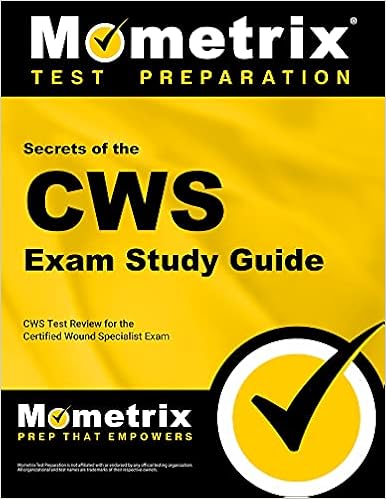
Secrets of the CWS Exam Study Guide: CWS Test Review for the Certified Wound Specialist Exam
Category: Books
Review Our Study Guide for the CWS Test Is Unlike Any Other If you'd like to get the CWS test score you deserve, to quit worrying about whether your score on the CWS test is "good enough," and to beat the test taking game so you can become a Certified Wound Specialist (CWS), then this might be the most important message you read this year. Our comprehensive study guide for the CWS test is written by our CWS test experts, who painstakingly researched the topics and the concepts that you need to know to do your best on the CWS test. Our original research into the Certified Wound Specialist (CWS) Examination, offered by the American Academy of Wound Management (AAWM), reveals the specific content areas and the essential skills that are critical for you to know on the CWS test. We've taken the information and developed a study guide that is guaranteed to help you be successful on the CWS test. Now, we know you may be skeptical, so let us give you three good reasons we can back up what we claim: The Three Reasons To Believe What We Say The First Reason: Our company's name is Mometrix Test Preparation, and we have a team of standardized test researchers who have worked on developing our study guide for the CWS test. The standards for who gets to work on the team are very strict- we demand the best for our customers, and only those who met our exacting standards made the cut. The dedicated research staff have years of combined experience in mastering the content and skills necessary to succeed on the toughest exams. The Second Reason: Some academic studies have revealed that test takers do not really benefit from the traditional test preparation process. But we knew there had to be a solution- if test takers were not doing well on the CWS test despite high intelligence, there had to be a set of secret keys to the test that would open the door of success for these test takers. We believe we have succeeded in finding the secret keys of the exam. What we found was surprising, and in some cases ridiculously simple once explained to the average test taker. We put the findings together in a thorough, concise study guide that we believe allows any test taker, at any skill level, to improve his or her results dramatically with a minimum of effort . The Third Reason: We created the product in part because we were frustrated by the options available to test takers who really wanted to do well on the CWS test. A common approach is to TEACH the material, instead of TEACHING THE TEST. That's not necessarily good enough for the CWS test- you have to know how to apply the knowledge. Most test takers already have a general knowledge of the material that will be covered on the exam. One reason some test takers do well on the day of the test is that they have made the critical connection between the material they learned and how to use the material to succeed on the CWS test. Our guide addresses the difference between merely knowing the material and knowing how to use the material to perform on test day . You're going to save time, money, and aggravation. You'll learn to avoid the mistakes and the bad strategies that you've been vulnerable to. --Just for starters, here are some ways our product can help your score on the CWS test... The Exclusive Test Taking Techniques Keys to questions that "give away" the wrong (or right) answers- You get credit for some of the questions without really even knowing anything about them Keys to questions that "give away" the wrong (or right) answers- You get credit for some of the questions without really even knowing anything about them Get quick, customized help for the questions you have- just send us a quick email and we'll get back to you promptly with the answer. Get quick, customized help for the questions you have- just send us a quick email and we'll get back to you promptly with the answer. Details the EXACT STUDY PLAN for the CWS test that we believe gives the most results in the least time- No matter if you're studying for a week or a month, you won't waste the precious study time you have on useless activities Details the EXACT STUDY PLAN for the CWS test that we believe gives the most results in the least time- No matter if you're studying for a week or a month, you won't waste the precious study time you have on useless activities Our researchers are more than just academic theoreticians who understand the technical nature of standardized tests, but are also experts on test taking itself- they reveal the exact skills and the information you'll need to perform under pressure during the test. Our researchers are more than just academic theoreticians who understand the technical nature of standardized tests, but are also experts on test taking itself- they reveal the exact skills and the information you'll need to perform under pressure during the test. A systematic analysis and the best breakdown into "plain language" of how to deconstruct and master the toughest problems- You turn the problems that most of the test takers will stumble over to your advantage A systematic analysis and the best breakdown into "plain language" of how to deconstruct and master the toughest problems- You turn the problems that most of the test takers will stumble over to your advantage Learn why, when, and how to guess to your advantage. Many test takers use exactly the wrong strategy, but you can avoid the pitfalls with the help of our standardized test experts Learn why, when, and how to guess to your advantage. Many test takers use exactly the wrong strategy, but you can avoid the pitfalls with the help of our standardized test experts Includes instructions detailing the best way for you to get started with your preparation efforts so you can begin the path of improving your scores immediately Includes instructions detailing the best way for you to get started with your preparation efforts so you can begin the path of improving your scores immediately The most efficient and accurate method for picking the right answer every time- You won't be scratching your head trying to read the mind of the test question writer, but will instead know exactly what to look for to pick the best answer The most efficient and accurate method for picking the right answer every time- You won't be scratching your head trying to read the mind of the test question writer, but will instead know exactly what to look for to pick the best answer Courteous, unlimited customer service is 100% free- if you need the product emailed to a different address, lose the product, or have any other difficulty- the help you need is just a short email away and our representatives are active 7 days a week helping customers Courteous, unlimited customer service is 100% free- if you need the product emailed to a different address, lose the product, or have any other difficulty- the help you need is just a short email away and our representatives are active 7 days a week helping customers The research of our team of test experts is 100% independent and original The research of our team of test experts is 100% independent and original Our exclusive "calibration strategy" to help you never go too fast OR too slow when answering even the toughest questions Our exclusive "calibration strategy" to help you never go too fast OR too slow when answering even the toughest questions The 5-step process we've developed, what we call the "phased" approach, concerning the use of the various study aids and practice tests The 5-step process we've developed, what we call the "phased" approach, concerning the use of the various study aids and practice tests How the problem of procrastination can kill your chance of success, and the most important thing you can do about it How the problem of procrastination can kill your chance of success, and the most important thing you can do about it How to know when you've studied as much as you need to for the exam- and the reason why we think some people should spend LESS time studying for the test How to know when you've studied as much as you need to for the exam- and the reason why we think some people should spend LESS time studying for the test The Top 20 things you should take care of within 24 hours of taking the test- use the list we provide as a checklist to make sure you've taken care of the "little things" in addition to studying hard The Top 20 things you should take care of within 24 hours of taking the test- use the list we provide as a checklist to make sure you've taken care of the "little things" in addition to studying hard How to predict the right answer before you see the answer choices- and how to prevent the wrong answers from "polluting" your mind and tempting you into a trap designed by the test writers How to predict the right answer before you see the answer choices- and how to prevent the wrong answers from "polluting" your mind and tempting you into a trap designed by the test writers Why answers that "sound" correct are often the very ones that are wrong- and how to tell the difference between the right answer and the many clever-sounding traps set for you by the test writers Why answers that "sound" correct are often the very ones that are wrong- and how to tell the difference between the right answer and the many clever-sounding traps set for you by the test writers Our "benchmark" method for deciding which of the answer choices you should pick Our "benchmark" method for deciding which of the answer choices you should pick How some of the random bits of information in a question often "give away" the right answer choice How some of the random bits of information in a question often "give away" the right answer choice How to "milk the question" for clues to the right answer even if you have no idea what the question is asking about How to "milk the question" for clues to the right answer even if you have no idea what the question is asking about How to avoid panicking when you don't know the answer to a question- we offer a systematic method that will serve as the "lifeline" you need to minimize the time wasted on the test questions that leave you stumped -- How to avoid panicking when you don't know the answer to a question- we offer a systematic method that will serve as the "lifeline" you need to minimize the time wasted on the test questions that leave you stumped -- What to do about the tough questions that you have no clue how to answer- don't just give up, use the advice we offer to make sure you give yourself the best chance of getting the right answer What to do about the tough questions that you have no clue how to answer- don't just give up, use the advice we offer to make sure you give yourself the best chance of getting the right answer Do you know what a "hedge phrase" is? Learn why looking for the key "weasel words" in the question can help identify the correct answer Do you know what a "hedge phrase" is? Learn why looking for the key "weasel words" in the question can help identify the correct answer Why "new information" in the answer choices almost always means that the answer choice is wrong- and the way to avoid this trick planted by the clever test writers Why "new information" in the answer choices almost always means that the answer choice is wrong- and the way to avoid this trick planted by the clever test writers Learn to avoid this time-draining mistake on the test - why the technical terms you don't know can be a major stumbling block and waste precious time, and the way that you can work around them Learn to avoid this time-draining mistake on the test - why the technical terms you don't know can be a major stumbling block and waste precious time, and the way that you can work around them The secret to using the contextual clues in the questions and the answer choices to make important distinctions between the right and the wrong answer choices The secret to using the contextual clues in the questions and the answer choices to make important distinctions between the right and the wrong answer choices The two situations where you should NOT check your answers thoroughly The two situations where you should NOT check your answers thoroughly How to avoid careless mistakes by using the quick "double check" system. It will more than pay for itself relative to the time it will take you How to avoid careless mistakes by using the quick "double check" system. It will more than pay for itself relative to the time it will take you Test writers will often quote directly from the question in an answer- learn whether this is something you should trust or avoid Test writers will often quote directly from the question in an answer- learn whether this is something you should trust or avoid Why "extreme statements" in the answer choices are dead giveaways for wrong answers- find out how to detect the subtle differences between reasonable answers and the answers that are almost always wrong Why "extreme statements" in the answer choices are dead giveaways for wrong answers- find out how to detect the subtle differences between reasonable answers and the answers that are almost always wrong Learn how to group your answer choices into "families" that often narrows down the pool of correct answers- this is a quick way to immediately eliminate one or two of the answer choices and increase your odds of getting the question rightNow, you're probably wondering how and why we can do all the things we claim.Let us explain.Before we go any further, let us clarify what Secrets of the CWS Exam is not. It is not a stale rehash of all of the things you have already learned in the past.Secrets of the CWS Exam is our exclusive collection of the tips and the information that we have specially selected to give you the best results on the CWS test for the least time spent studying. It's written in everyday language and is easy to use.We cover the 5 essential skills necessary to do well on the CWS test, plus comprehensive reviews covering all the essential test areas individually.Don't take our word for it. Listen to what our customers say about other Mometrix test preparation products.I purchased the Secrets file, and I just wanted to let you know that I got a 99% on my test. I just want to thank you again, and hope you have continued success in your ventures. Sincerely, Paul L.My name is Chris. I used the Secrets study guide for five days. The study guide made the test so easy to understand. Like you said this program is worth 100's of dollars. To me 1,000's!! THANKS, Chris G.I just had to thank you guys for the test prep! I bought the guide as a last minute prep, I mean maybe 5 hours before the test. Like I said, I had ZERO preparation! I was nervous about the test let alone receiving the score I needed. I read the guide through only once before test time and needless to say, the only way I passed was thanks to your refresher!! BrianJust dropping you a note to let you know that I am completely satisfied with the product. I had already taken the test once and landed in the 75 percentile of those taking it with me. I took the test a second time and used some of your tips and raised my score to the 97 percentile. Thanks for my much improved score. Denise W.I heard about your website from a friend. I am enrolled in a review course, and in hindsight, I wish I wouldn't have taken my review course and instead spent a fraction of the money on your program. Thank you! Zac L.You get at least 10 times your money's worth! --When you consider what's at stake with the exam, we believe the value of our study guide gives you at least ten times your money's worth. Learn how to group your answer choices into "families" that often narrows down the pool of correct answers- this is a quick way to immediately eliminate one or two of the answer choices and increase your odds of getting the question right Now, you're probably wondering how and why we can do all the things we claim. Let us explain. Before we go any further, let us clarify what Secrets of the CWS Exam is not. It is not a stale rehash of all of the things you have already learned in the past. Secrets of the CWS Exam is our exclusive collection of the tips and the information that we have specially selected to give you the best results on the CWS test for the least time spent studying. It's written in everyday language and is easy to use. We cover the 5 essential skills necessary to do well on the CWS test, plus comprehensive reviews covering all the essential test areas individually. Don't take our word for it. Listen to what our customers say about other Mometrix test preparation products. I purchased the Secrets file, and I just wanted to let you know that I got a 99% on my test. I just want to thank you again, and hope you have continued success in your ventures. Sincerely, Paul L. My name is Chris. I used the Secrets study guide for five days. The study guide made the test so easy to understand. Like you said this program is worth 100's of dollars. To me 1,000's!! THANKS, Chris G. I just had to thank you guys for the test prep! I bought the guide as a last minute prep, I mean maybe 5 hours before the test. Like I said, I had ZERO preparation! I was nervous about the test let alone receiving the score I needed. I read the guide through only once before test time and needless to say, the only way I passed was thanks to your refresher!! Brian Just dropping you a note to let you know that I am completely satisfied with the product. I had already taken the test once and landed in the 75 percentile of those taking it with me. I took the test a second time and used some of your tips and raised my score to the 97 percentile. Thanks for my much improved score. Denise W. I heard about your website from a friend. I am enrolled in a review course, and in hindsight, I wish I wouldn't have taken my review course and instead spent a fraction of the money on your program. Thank you! Zac L. You get at least 10 times your money's worth! --When you consider what's at stake with the exam, we believe the value of our study guide gives you at least ten times your money's worth.
Features: ***Includes Practice Test Questions*** | Get the test prep help you need to become a certified wound specialist. | The Certified Wound Specialist Exam is extremely challenging and thorough test preparation is essential for success. | CWS Exam Secrets Study Guide | is the ideal prep solution for anyone who wants to pass the CWS Exam. Not only does it provide a comprehensive guide to the CWS Exam as a whole, it also provides practice test questions as well as detailed explanations of each answer. | Secrets of the CWS Exam Study Guide | includes: | A detailed overview of the certified wound specialist | A detailed overview of the certified wound specialist | An in-depth look at general principles of assessment | An in-depth look at general principles of assessment | A guide to general principles of management | A guide to general principles of management | An analysis of pressure ulcers | An analysis of pressure ulcers | A breakdown of lower extremity ulcers | A breakdown of lower extremity ulcers | An examination of other types of wounds | An examination of other types of wounds | Comprehensive practice questions with detailed answer explanations It's filled with the critical information you'll need in order to do well on the test the concepts, procedures, principles, and vocabulary that the American Academy of Wound Management (AAWM) expects you to have mastered before sitting for the exam.  The General Principles of Assessment section covers: Anatomy and physiology of skin structures  Nutrition and malnutrition  Factors affecting the skin  Wound healing  Diagnostic testing  The General Principles of Management section covers:  Peri-wound skin protection  Types of dressing  Types of pain  Negative pressure therapy  The Pressure Ulcers section covers:  Risk factors  Causes  Support surfaces The Lower Extremity Ulcers section covers:  Assessment of lower extremities  Lower-extremity venous disease (LEVD)  Diabetic ulcers  Static compression therapy  Lymphedema The Other Types of Wounds section covers:  Treatment for traumatic wounds  Atypical ulcerations  Bacterial infections These sections are full of specific and detailed information that will be key to passing the CWS Exam. Concepts and principles aren't simply named or described in passing, but are explained in detail. The guide is laid out in a logical and organized fashion so that one section naturally flows from the one preceding it. Because it's written with an eye for both technical accuracy and accessibility, you will not have to worry about getting lost in dense academic language. Any test prep guide is only as good as its practice questions and answers, and that's another area where our guide stands out. Our test designers have provided scores of test questions that will prepare you for what to expect on the actual CWS Exam. Each answer is explained in depth, in order to make the principles and reasoning behind it crystal clear.  We've helped thousands of people pass standardized tests and achieve their education and career goals. We've done this by setting high standards for our test preparation guides, and our CWS Exam Secrets Study Guide is no exception. It's an excellent investment in your future. | Comprehensive practice questions with detailed answer explanations It's filled with the critical information you'll need in order to do well on the test the concepts, procedures, principles, and vocabulary that the American Academy of Wound Management (AAWM) expects you to have mastered before sitting for the exam. | The General Principles of Assessment section covers: | Anatomy and physiology of skin structures | Anatomy and physiology of skin structures | Nutrition and malnutrition | Nutrition and malnutrition | Factors affecting the skin | Factors affecting the skin | Wound healing | Wound healing | Diagnostic testing  The General Principles of Management section covers:  Peri-wound skin protection  Types of dressing  Types of pain  Negative pressure therapy  The Pressure Ulcers section covers:  Risk factors  Causes  Support surfaces The Lower Extremity Ulcers section covers:  Assessment of lower extremities  Lower-extremity venous disease (LEVD)  Diabetic ulcers  Static compression therapy  Lymphedema The Other Types of Wounds section covers:  Treatment for traumatic wounds  Atypical ulcerations  Bacterial infections These sections are full of specific and detailed information that will be key to passing the CWS Exam. Concepts and principles aren't simply named or described in passing, but are explained in detail. The guide is laid out in a logical and organized fashion so that one section naturally flows from the one preceding it. Because it's written with an eye for both technical accuracy and accessibility, you will not have to worry about getting lost in dense academic language. Any test prep guide is only as good as its practice questions and answers, and that's another area where our guide stands out. Our test designers have provided scores of test questions that will prepare you for what to expect on the actual CWS Exam. Each answer is explained in depth, in order to make the principles and reasoning behind it crystal clear.  We've helped thousands of people pass standardized tests and achieve their education and career goals. We've done this by setting high standards for our test preparation guides, and our CWS Exam Secrets Study Guide is no exception. It's an excellent investment in your future. | Diagnostic testing | The General Principles of Management section covers: | Peri-wound skin protection | Peri-wound skin protection | Types of dressing | Types of dressing | Types of pain | Types of pain | Negative pressure therapy  The Pressure Ulcers section covers:  Risk factors  Causes  Support surfaces The Lower Extremity Ulcers section covers:  Assessment of lower extremities  Lower-extremity venous disease (LEVD)  Diabetic ulcers  Static compression therapy  Lymphedema The Other Types of Wounds section covers:  Treatment for traumatic wounds  Atypical ulcerations  Bacterial infections These sections are full of specific and detailed information that will be key to passing the CWS Exam. Concepts and principles aren't simply named or described in passing, but are explained in detail. The guide is laid out in a logical and organized fashion so that one section naturally flows from the one preceding it. Because it's written with an eye for both technical accuracy and accessibility, you will not have to worry about getting lost in dense academic language. Any test prep guide is only as good as its practice questions and answers, and that's another area where our guide stands out. Our test designers have provided scores of test questions that will prepare you for what to expect on the actual CWS Exam. Each answer is explained in depth, in order to make the principles and reasoning behind it crystal clear.  We've helped thousands of people pass standardized tests and achieve their education and career goals. We've done this by setting high standards for our test preparation guides, and our CWS Exam Secrets Study Guide is no exception. It's an excellent investment in your future. | Negative pressure therapy | The Pressure Ulcers section covers: | Risk factors | Risk factors | Causes | Causes | Support surfaces The Lower Extremity Ulcers section covers:  Assessment of lower extremities  Lower-extremity venous disease (LEVD)  Diabetic ulcers  Static compression therapy  Lymphedema The Other Types of Wounds section covers:  Treatment for traumatic wounds  Atypical ulcerations  Bacterial infections These sections are full of specific and detailed information that will be key to passing the CWS Exam. Concepts and principles aren't simply named or described in passing, but are explained in detail. The guide is laid out in a logical and organized fashion so that one section naturally flows from the one preceding it. Because it's written with an eye for both technical accuracy and accessibility, you will not have to worry about getting lost in dense academic language. Any test prep guide is only as good as its practice questions and answers, and that's another area where our guide stands out. Our test designers have provided scores of test questions that will prepare you for what to expect on the actual CWS Exam. Each answer is explained in depth, in order to make the principles and reasoning behind it crystal clear.  We've helped thousands of people pass standardized tests and achieve their education and career goals. We've done this by setting high standards for our test preparation guides, and our CWS Exam Secrets Study Guide is no exception. It's an excellent investment in your future. | Support surfaces | The Lower Extremity Ulcers section covers: | Assessment of lower extremities | Assessment of lower extremities | Lower-extremity venous disease (LEVD) | Lower-extremity venous disease (LEVD) | Diabetic ulcers | Diabetic ulcers | Static compression therapy | Static compression therapy | Lymphedema The Other Types of Wounds section covers:  Treatment for traumatic wounds  Atypical ulcerations  Bacterial infections These sections are full of specific and detailed information that will be key to passing the CWS Exam. Concepts and principles aren't simply named or described in passing, but are explained in detail. The guide is laid out in a logical and organized fashion so that one section naturally flows from the one preceding it. Because it's written with an eye for both technical accuracy and accessibility, you will not have to worry about getting lost in dense academic language. Any test prep guide is only as good as its practice questions and answers, and that's another area where our guide stands out. Our test designers have provided scores of test questions that will prepare you for what to expect on the actual CWS Exam. Each answer is explained in depth, in order to make the principles and reasoning behind it crystal clear.  We've helped thousands of people pass standardized tests and achieve their education and career goals. We've done this by setting high standards for our test preparation guides, and our CWS Exam Secrets Study Guide is no exception. It's an excellent investment in your future. | Lymphedema | The Other Types of Wounds section covers: | Treatment for traumatic wounds | Treatment for traumatic wounds | Atypical ulcerations | Atypical ulcerations | Bacterial infections These sections are full of specific and detailed information that will be key to passing the CWS Exam. Concepts and principles aren't simply named or described in passing, but are explained in detail. The guide is laid out in a logical and organized fashion so that one section naturally flows from the one preceding it. Because it's written with an eye for both technical accuracy and accessibility, you will not have to worry about getting lost in dense academic language. Any test prep guide is only as good as its practice questions and answers, and that's another area where our guide stands out. Our test designers have provided scores of test questions that will prepare you for what to expect on the actual CWS Exam. Each answer is explained in depth, in order to make the principles and reasoning behind it crystal clear.  We've helped thousands of people pass standardized tests and achieve their education and career goals. We've done this by setting high standards for our test preparation guides, and our CWS Exam Secrets Study Guide is no exception. It's an excellent investment in your future. | Bacterial infections These sections are full of specific and detailed information that will be key to passing the CWS Exam. Concepts and principles aren't simply named or described in passing, but are explained in detail. The guide is laid out in a logical and organized fashion so that one section naturally flows from the one preceding it. Because it's written with an eye for both technical accuracy and accessibility, you will not have to worry about getting lost in dense academic language. Any test prep guide is only as good as its practice questions and answers, and that's another area where our guide stands out. Our test designers have provided scores of test questions that will prepare you for what to expect on the actual CWS Exam. Each answer is explained in depth, in order to make the principles and reasoning behind it crystal clear.  We've helped thousands of people pass standardized tests and achieve their education and career goals. We've done this by setting high standards for our test preparation guides, and our | CWS Exam Secrets Study Guide | is no exception. It's an excellent investment in your future.